Kamikaze Man: Duel at Noon

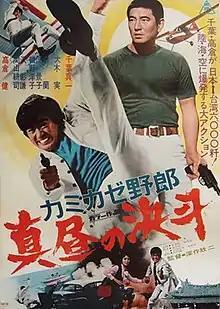
Film poster

(also known as "The Kamikaze Guy" and "The Kamikaze Guy: Duel at High Noon", is a 1966 Japanese crime action comedy film directed by Kinji Fukasaku and starring Sonny Chiba. This was the second film shot by Fukasaku in color, the first being "Gang vs. G-Men" (1962).